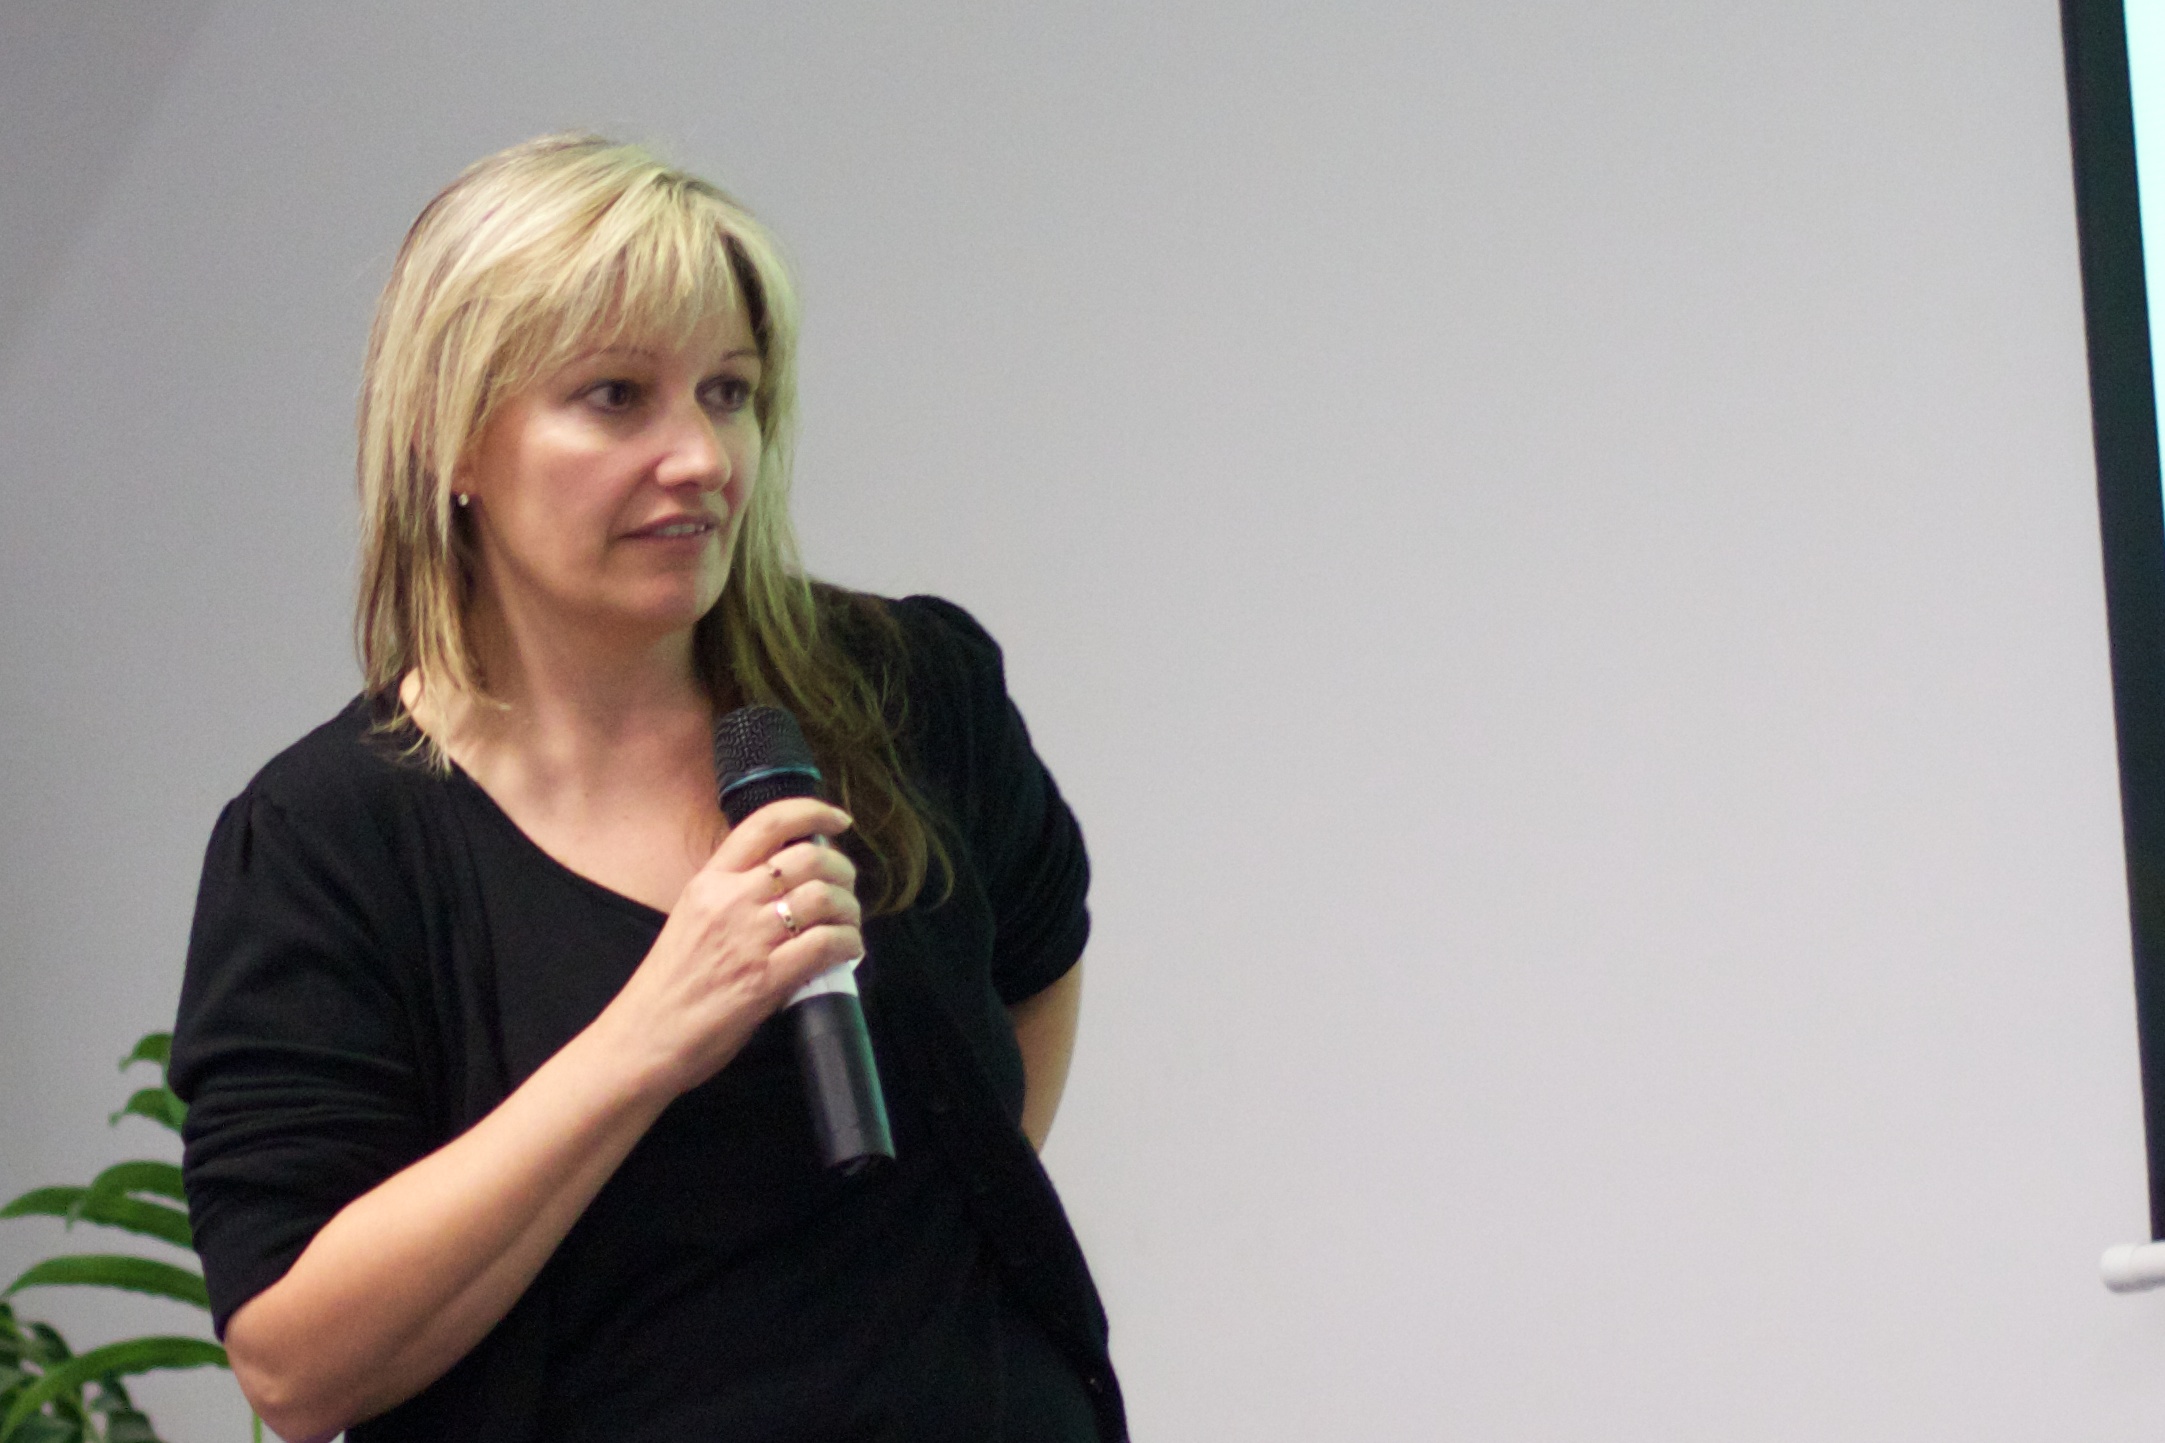
person, singing, lecture, auodyssey, plpconnectu